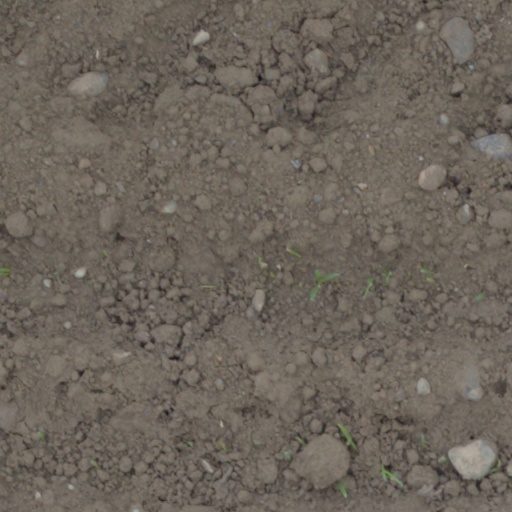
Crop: wheat